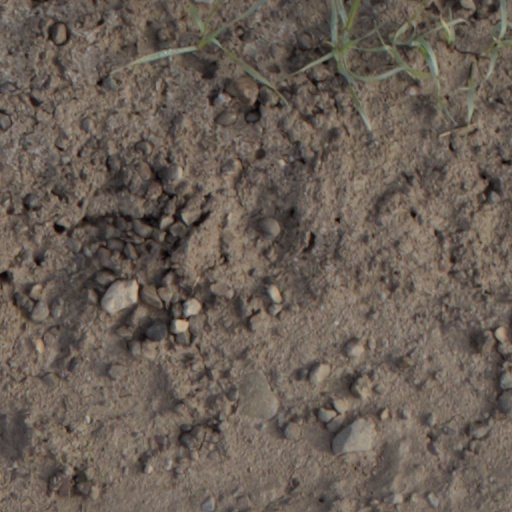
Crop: wheat